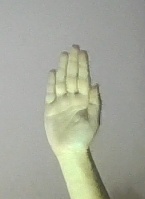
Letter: seen